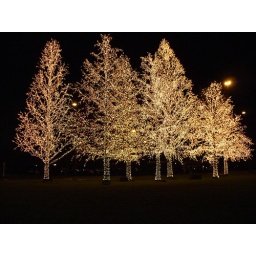
fancy trees lined the road up to the Grand Ole Opry hotel in Nashville